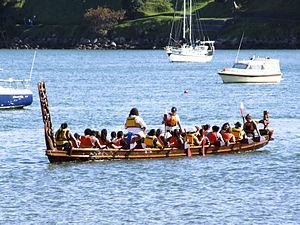
Waka est un mot maori désignant un type de pirogue utilisé pour voyager, d'île en île.